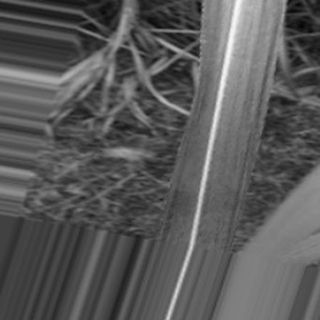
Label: sugarcane_bacterial_blight